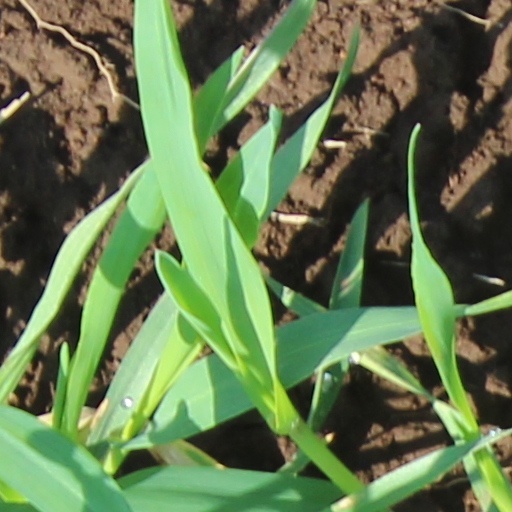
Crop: wheat